Liar's Dice (film)

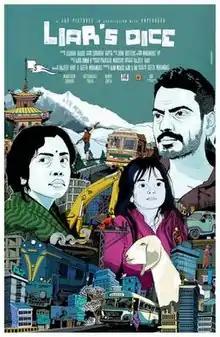
Official film poster

Liar's Dice is a 2013 Indian Hindi-language road movie written and directed by Geetu Mohandas and starring Geetanjali Thapa and Nawazuddin Siddiqui. The film tells the story of a young mother from a remote village who, going in search of her missing husband, goes missing herself. The film examines the human cost of migration to cities and the exploitation of migrant workers.